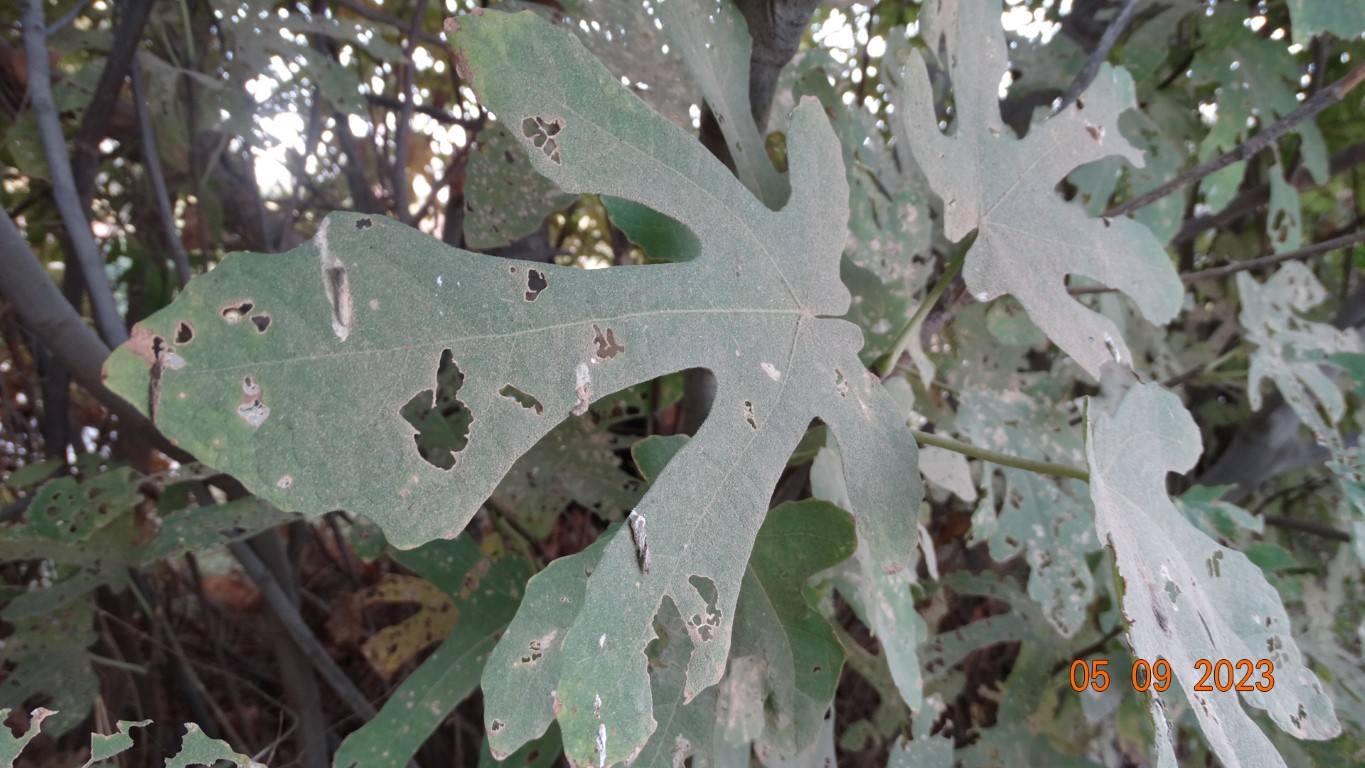
Label: infected